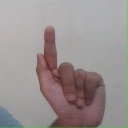
अक्षर: ळ